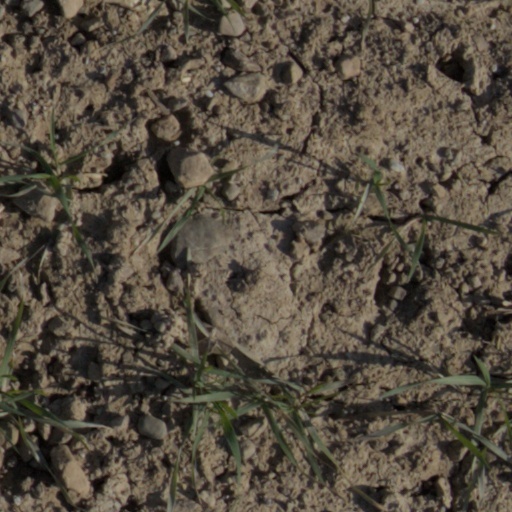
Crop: wheat